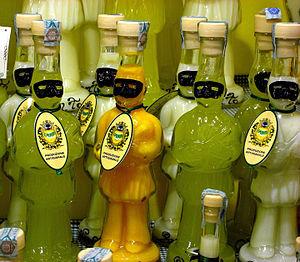
Le limoncello est une liqueur de citron originaire d'Italie, produite notamment dans la péninsule de Sorrente — de la baie de Naples à la côte amalfitaine — et de Capri, ainsi qu'en Sicile, Sardaigne, Calabre, sur l'île d'Ischia, en Ligurie, etc.